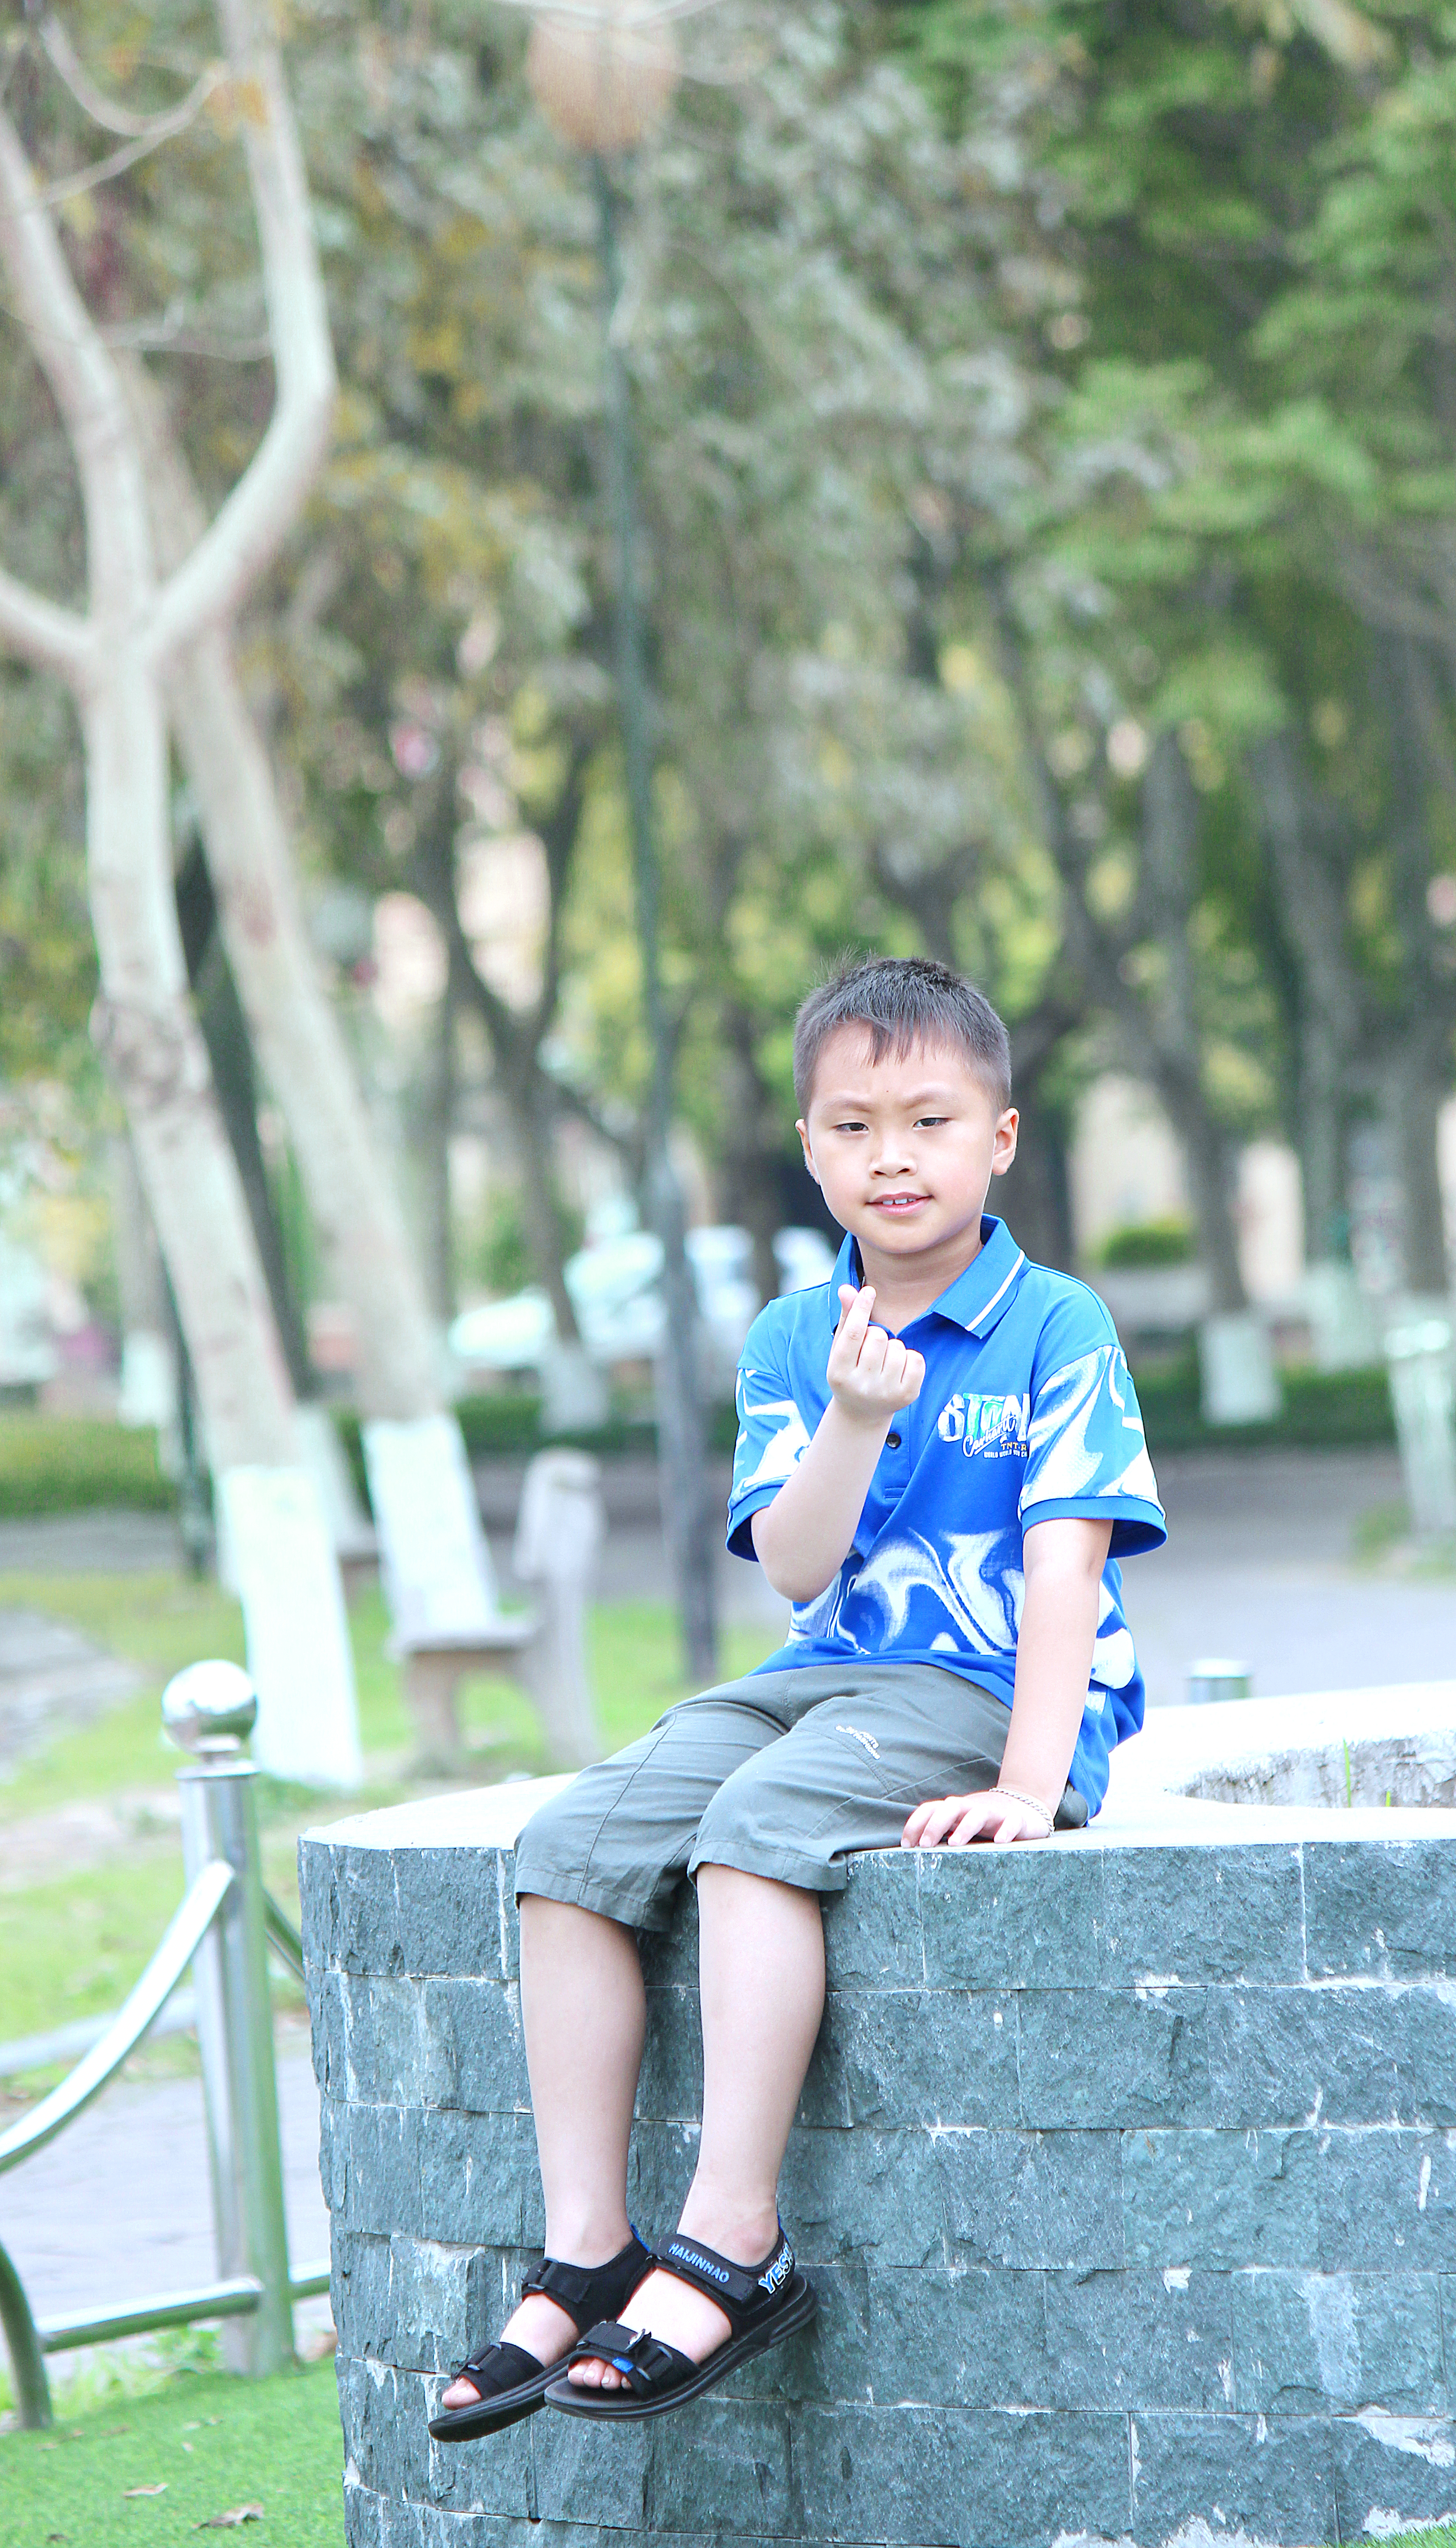
boy, plant, leg, People in nature, happy, grass, leisure, tree, summer, shorts, toddler, electric blue, recreation, denim, fun, sitting, human leg, child, sandal, spring, vacation, pattern, t shirt, portrait photography, tourism, photo shoot